Jihlava Hospital

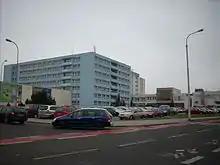
The Internal-Diseases ward built in 1983

The first wing built was for the Department of Infectious Diseases, which was put into operation in 1967. The construction site for the new hospital was situated next to the outpatient clinic, all the health services could, therefore, be at one place. In 1973 the construction of the first bigger block of the hospital – the internal ward – began. In 1972 a new Department of Radiology became independent, as its first MUDr. Jan Štěpánek was appointed. In 1979 a new Hemodialisis department was established, it was then the second largest in Czechoslovakia. In 1980 the ARO department for the inpatients was opened. In 1981 a ward for diagnostic medical branches was built and in 1982 the operation of a non-stop emergency in the region was established.